Barbara Maix

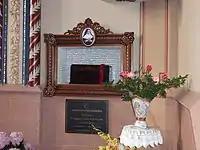
Relics of Barbara Maix at São Rafael Church in Porto Alegre, Rio Grande do Sul

The beatification process commenced after the transfer of the competent forum that would undertake the cause from Rio de Janeiro to Porto Alegre on 15 May 1992. Following this the Congregation for the Causes of Saints issued the official "nihil obstat" (nothing against) to the cause on 2 February 1993 under Pope John Paul II and proclaimed her to be a Servant of God.